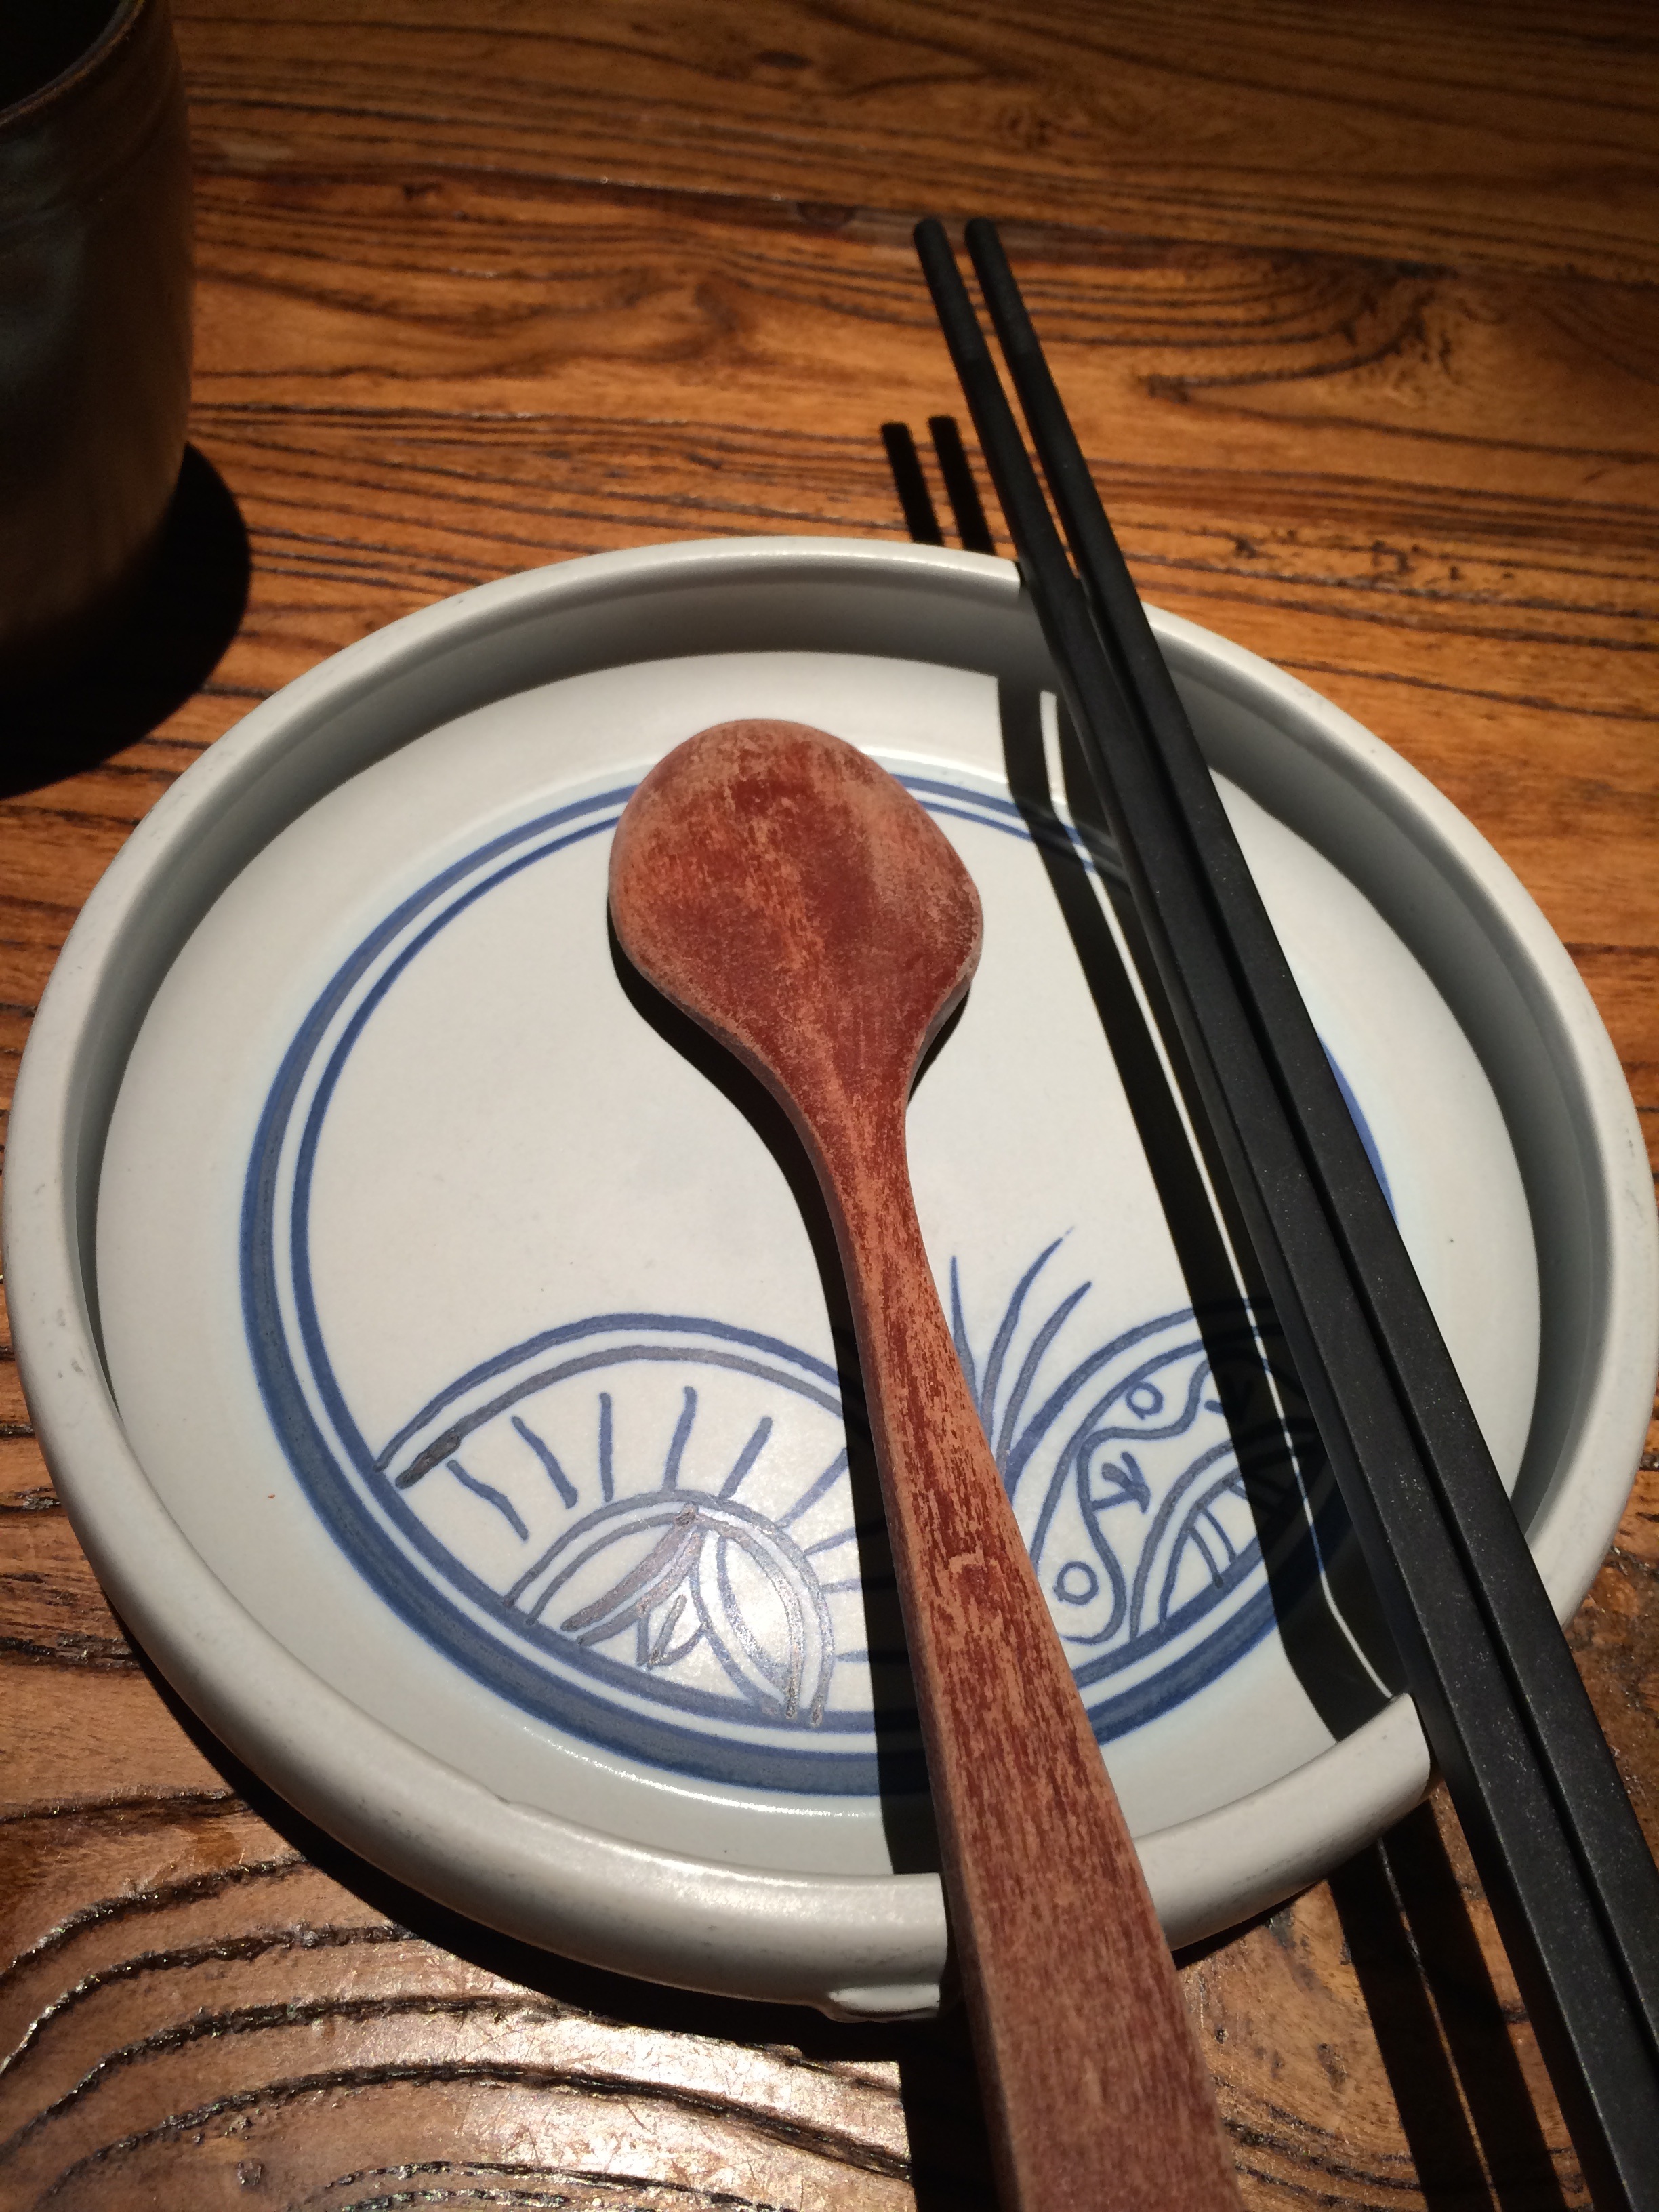
table, wood, dish, asia, gourmet, tableware, china, flavor, man made object